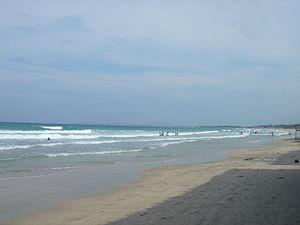
Cam Lâm est un district rural de la province de Quảng Nam, dans la région de la Côte centrale du Sud du Viêt Nam.